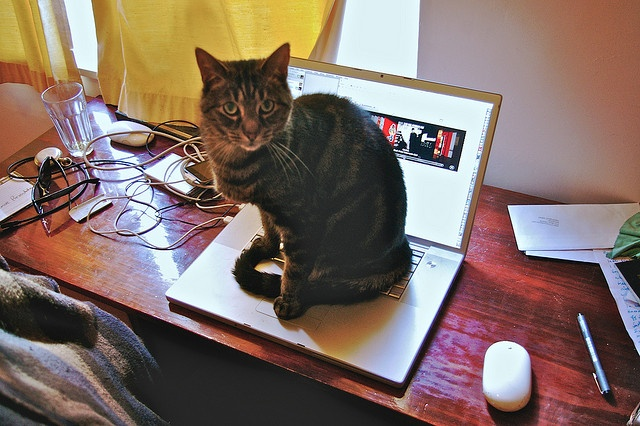
A cat sitting on top of an open laptop computer.
A striped cat sitting on top of a  laptop
A cat is sitting on the keyboard of a laptop.
A cat that is sitting on top of a lap top.
A cat is sitting on an open laptop.